Paharnic

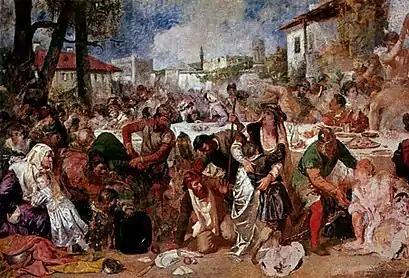
Vlad the Impaler's envoys capturing the boyars during a feast (April 1457), in an 1860s painting by Theodor Aman

"Paharnici" or similar were first mentioned in Wallachia under Mircea the Old (1386–1418) and in Moldavia under Alexander the Good (1400–1432). The Moldavian version of the office ranked it immediately after the "Spatharios"; in Wallachia, it was originally mentioned as below the "Vistier", who was fourth or fifth in line in the Boyar Council the "Ban", "Vornic", "Logothete", and sometimes also the "Spatharios", ranked above them. A social and functional differentiation cut across these boyar classes. According to such typologies, some boyar offices were administrative or "public" ("Ban" or "Logothete"), while others, including "Ban" and "Spatharios", were purely military. "Paharnici" fell into a third category of offices, deemed "courtly" ("de curte")—alongside "Cluceri", "Jitniceri", "Medelniceri", "Pitari", "Postelnici", "Slugeri", and "Stolnici".